Bionic (Christina Aguilera album)

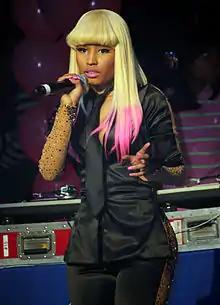
Nicki Minaj was featured on "Woohoo", which was released as the second single in the United States and several European countries

"Not Myself Tonight" was released as "Bionic"s lead single on April 2, 2010. It debuted and peaked at number twenty-three on the US "Billboard" Hot 100, becoming Aguilera's third highest solo debut on the chart after "Keeps Gettin' Better" (2008) and "Ain't No Other Man" (2006). Internationally, the song was a moderate commercial success, peaking at number twelve in the United Kingdom, and within the top forty in Australia, Austria, New Zealand and Sweden. The song received generally positive reviews from music critics, who complimented its club nature and Aguilera's vocals on the track; some reviewers also referred to it as her best uptempo recording since her single "Dirrty" (2002). The accompanying music video, directed by Hype Williams, featured a S&M theme with Aguilera sporting different bondage-inspired looks. Paying homage to Madonna's music videos for "Express Yourself" (1989) and "Human Nature" (1995), the video received mixed reviews from critics, who complimented its aesthetic but called it unoriginal.